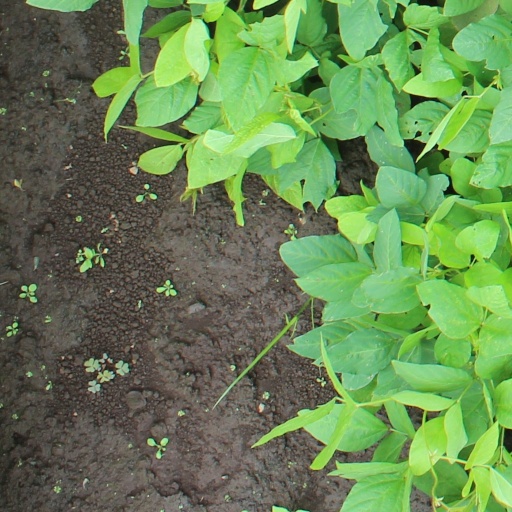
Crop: soybean